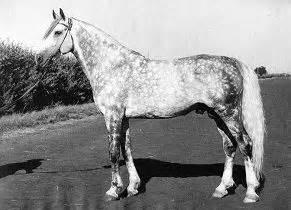
horse